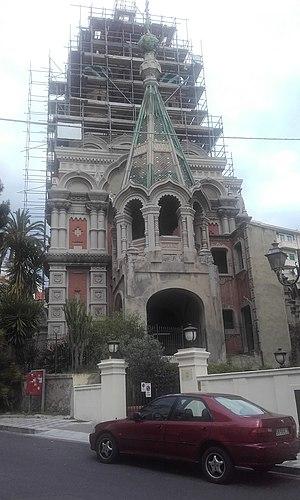
Italie, Sanremo. Église russe orthodoxe en cours de travaux
Sanremo, ou San Remo, est une ville d'Italie située dans la province d'Imperia, dans la région de Ligurie.